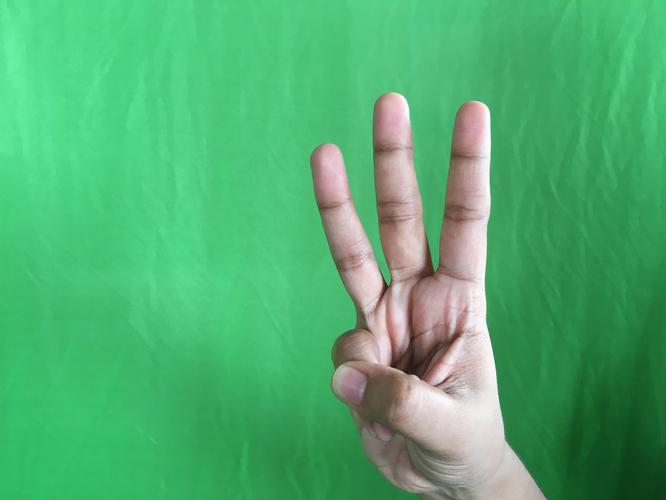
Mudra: Trishulam
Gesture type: single_hand